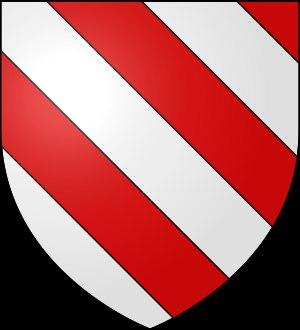
Tinténiac est mentionné pour la première fois en 1032 dans le cartulaire de l'Abbaye Saint-Georges de Rennes, l'église et le bourg y sont alors donnés par le duc de Bretagne Alain III à sa sœur Adèle Iʳᵉ, abbesse de Saint-Georges de Rennes en 1032, à l'occasion de la fondation de l'abbaye.